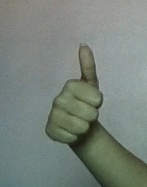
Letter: aleff